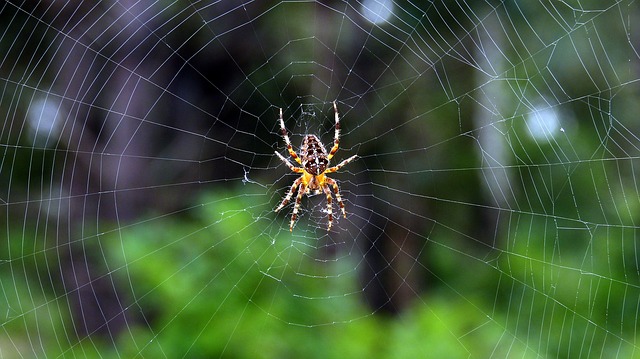
Label: spider